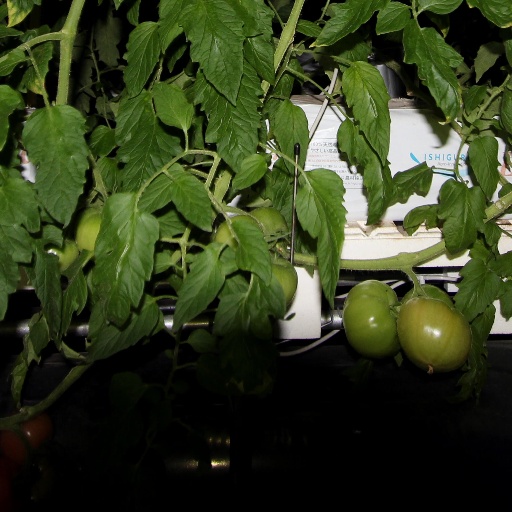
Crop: tomato